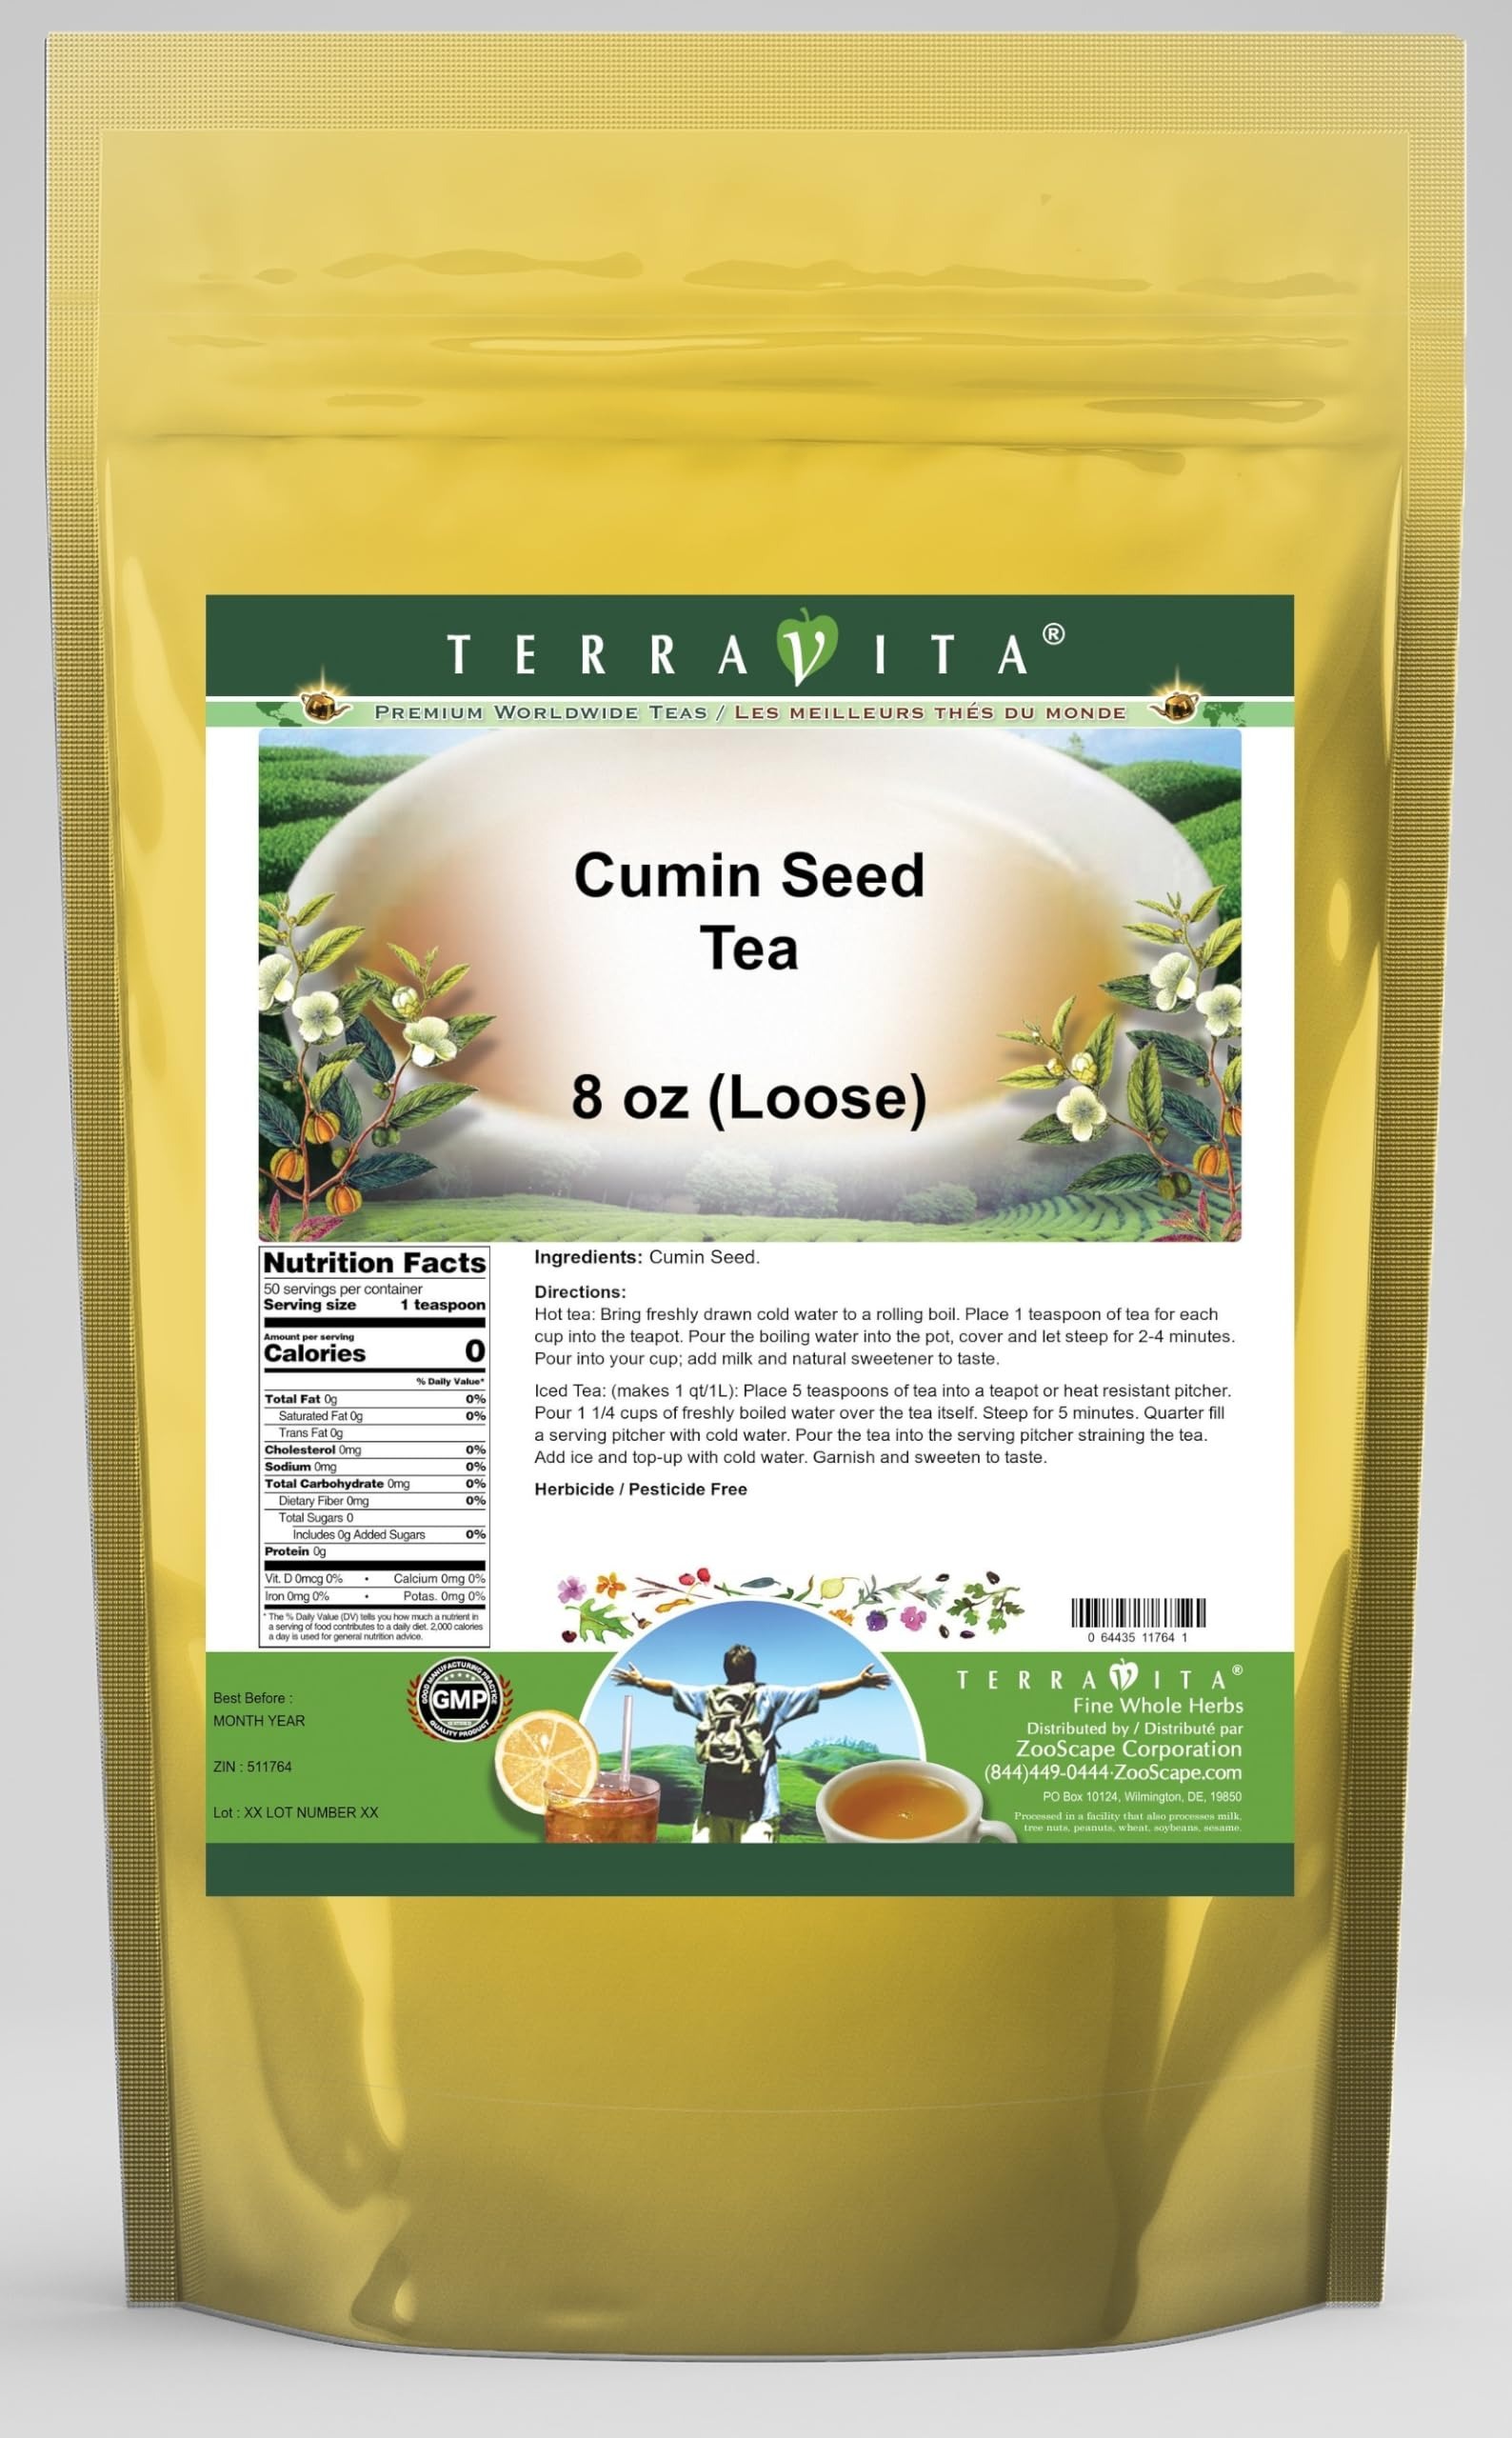
Item Name: Cumin Seed Tea (Loose) (8 oz, ZIN: 511764) - 2 Pack
Bullet Point 1: Cumin Seed Tea (Loose) (8 oz, ZIN: 511764)
Bullet Point 2: No fillers.
Bullet Point 3: Manufacturer: TerraVita
Bullet Point 4: Size: 8 oz
Bullet Point 5: Loose Leaf Herbal Tea - Packed in a convenient upright pouch!
Product Description: Cumin Seed Tea (Loose) (8 oz, ZIN: 511764)<BR><BR>Packaged in the United States in a GMP certified facility (Good Manufacturing Practice).<BR><BR>No fillers.<BR><BR>Manufacturer: TerraVita<BR><BR>Size: 8 oz<BR><BR>Loose Leaf Herbal Tea - Packed in a convenient upright pouch!<BR><BR>Ingredients: Cumin Seed
Value: 16.0
Unit: Ounce

Price: 31.42